Tomodachi Life

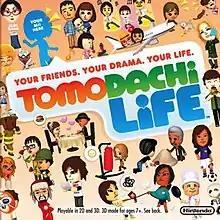
North American cover art

Tomodachi Life, known in Japan as and in South Korea as is a social simulation video game developed and published by Nintendo for the Nintendo 3DS. It is the sequel to the Japan-exclusive Nintendo DS title "Tomodachi Collection". The game follows the day-to-day interactions of Mii characters, referred to as "islanders", as they build relationships, solve problems, and interact with the player.